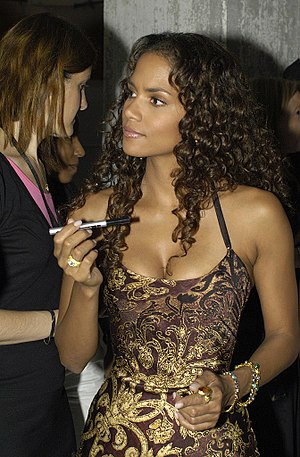
Den 25. Razzie-Uddeling
Halle Berry vandt prisen for værste skuespillerinde
Den 25. årlige Golden Raspberry Award-ceremoni blev afholdt den 26. februar 2005 på Sheraton Hotel i Santa Monica, Californien for at præsentere filmindustriens dårligste film i 2004. For at fejre 25-års jubilæet blev fire specielle kategorier lagt til–Værste razzietaber i vores 25 første år, værste «komedie» i vores 25 første år, værste «drama» i vpres 25 første år, og værste «musical» i vores 25 første år.